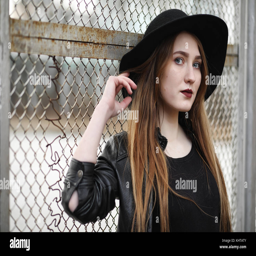
young beautiful girl in a hat and with a dark make - up outside .